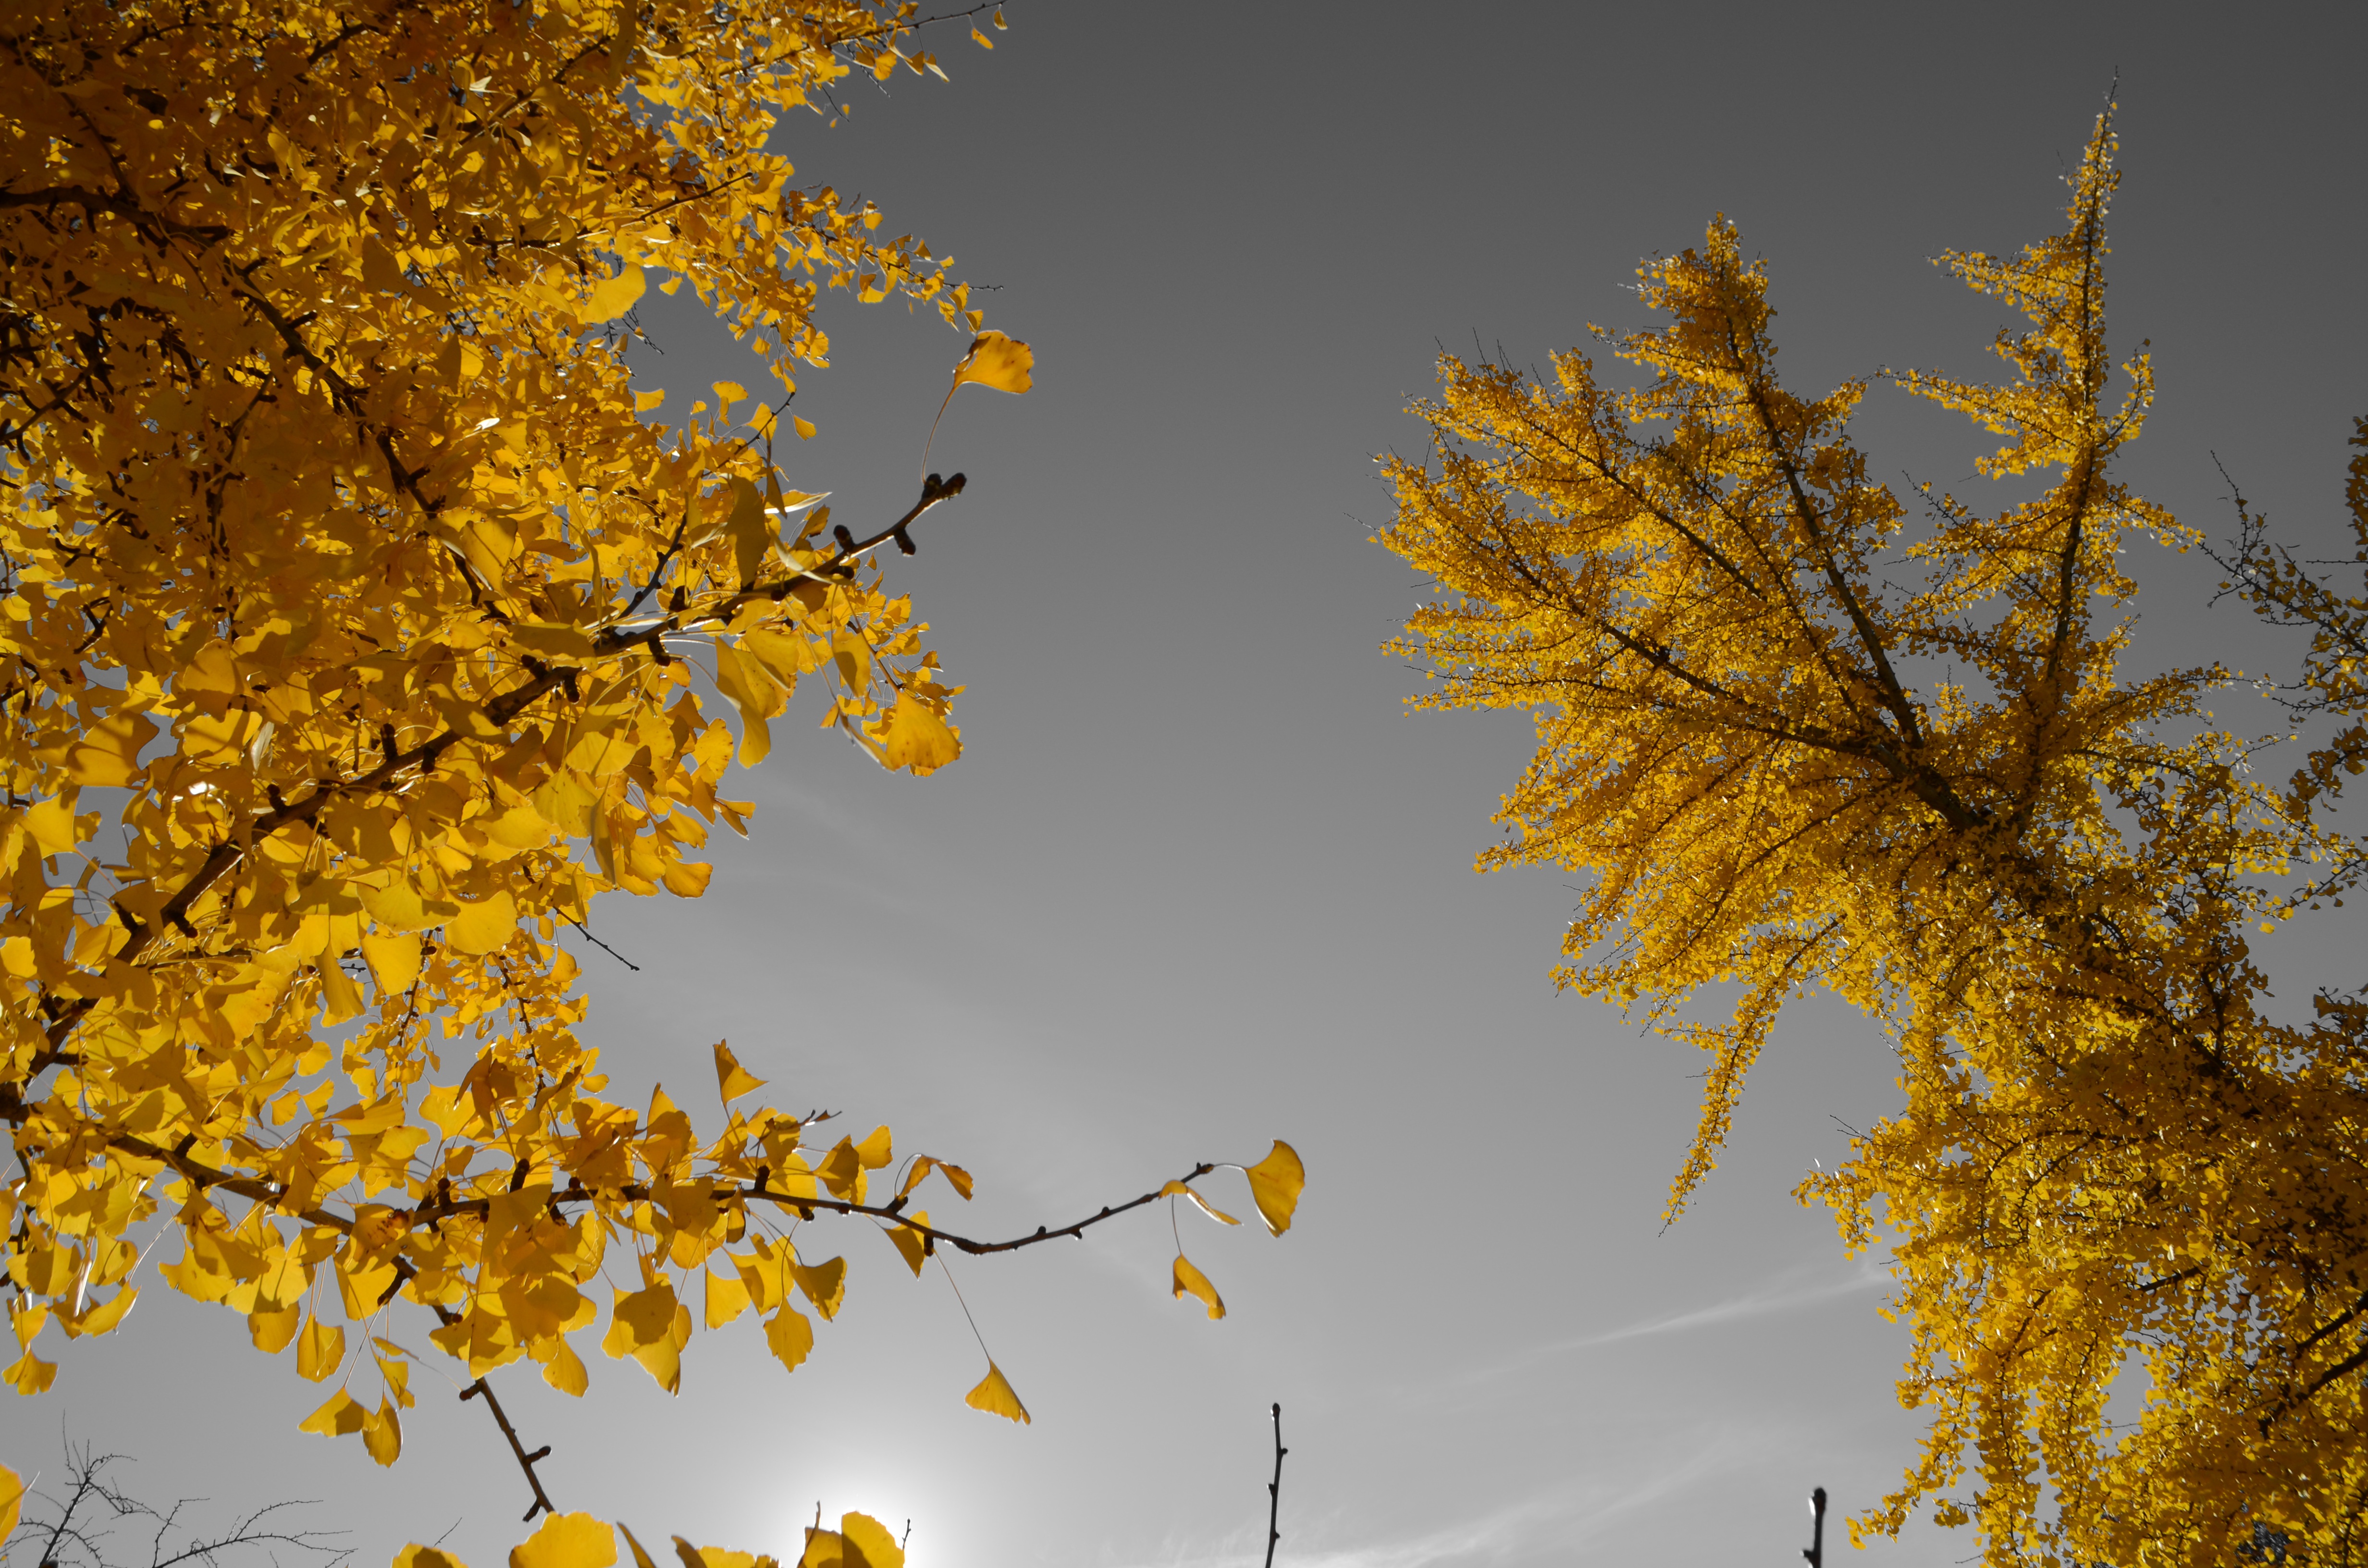
tree, nature, branch, plant, sky, sunlight, morning, leaf, flower, autumn, gray, yellow, season, trees, leaves, flowering plant, maidenhair tree, woody plant, land plant